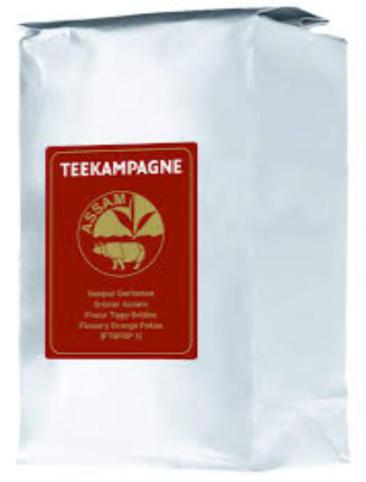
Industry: Food